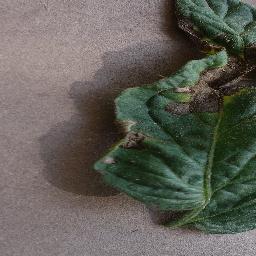
Label: Tomato___Early_blight